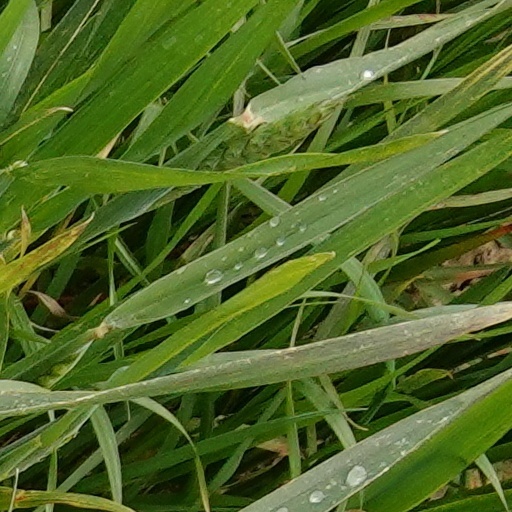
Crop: wheat